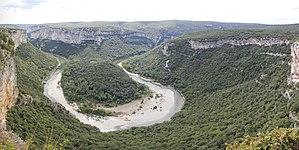
Dans les gorges de l'Ardèche, une boucle de la rivière